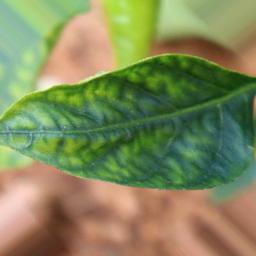
Label: nutritional